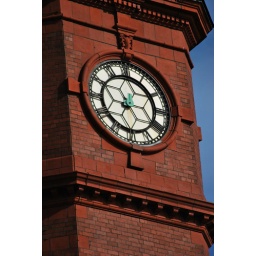
old clock tower near st hilders